Teva Pharmaceuticals

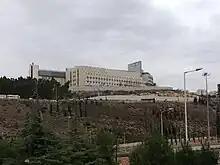
Teva plant, Har Hotzvim, Jerusalem

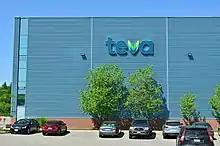
Teva in Markham, Ontario

Teva's earliest predecessor was SLE, Ltd., a wholesale drug business founded in 1901 in Ottoman Empire's Mutasarrifate of Jerusalem. SLE Ltd. took its name from the initials of its three cofounders: Chaim Salomon, Moshe Levin and Yitschak Elstein, and used camels to make deliveries. During the 1930s, new immigrants from Europe founded several pharmaceutical companies including Teva and Zori. In the 1930s, Salomon, Levin, and Elstein Ltd. also founded Assia, a pharmaceutical company.